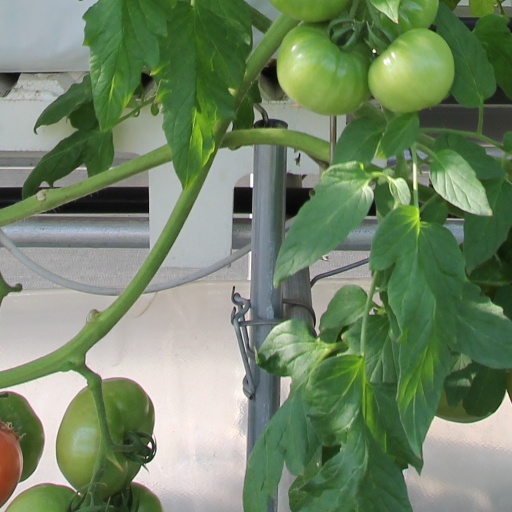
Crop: tomato